Carnival (Bear novel)

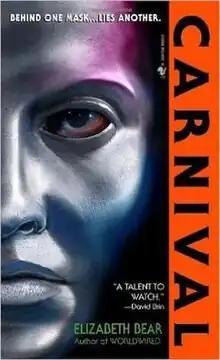
First edition cover

Carnival is a 2006 science fiction novel by Elizabeth Bear, published in the US by Bantam Spectra. It was nominated for a Philip K. Dick Award, a Locus Award for Best Science Fiction Novel and a Lambda Literary Award.